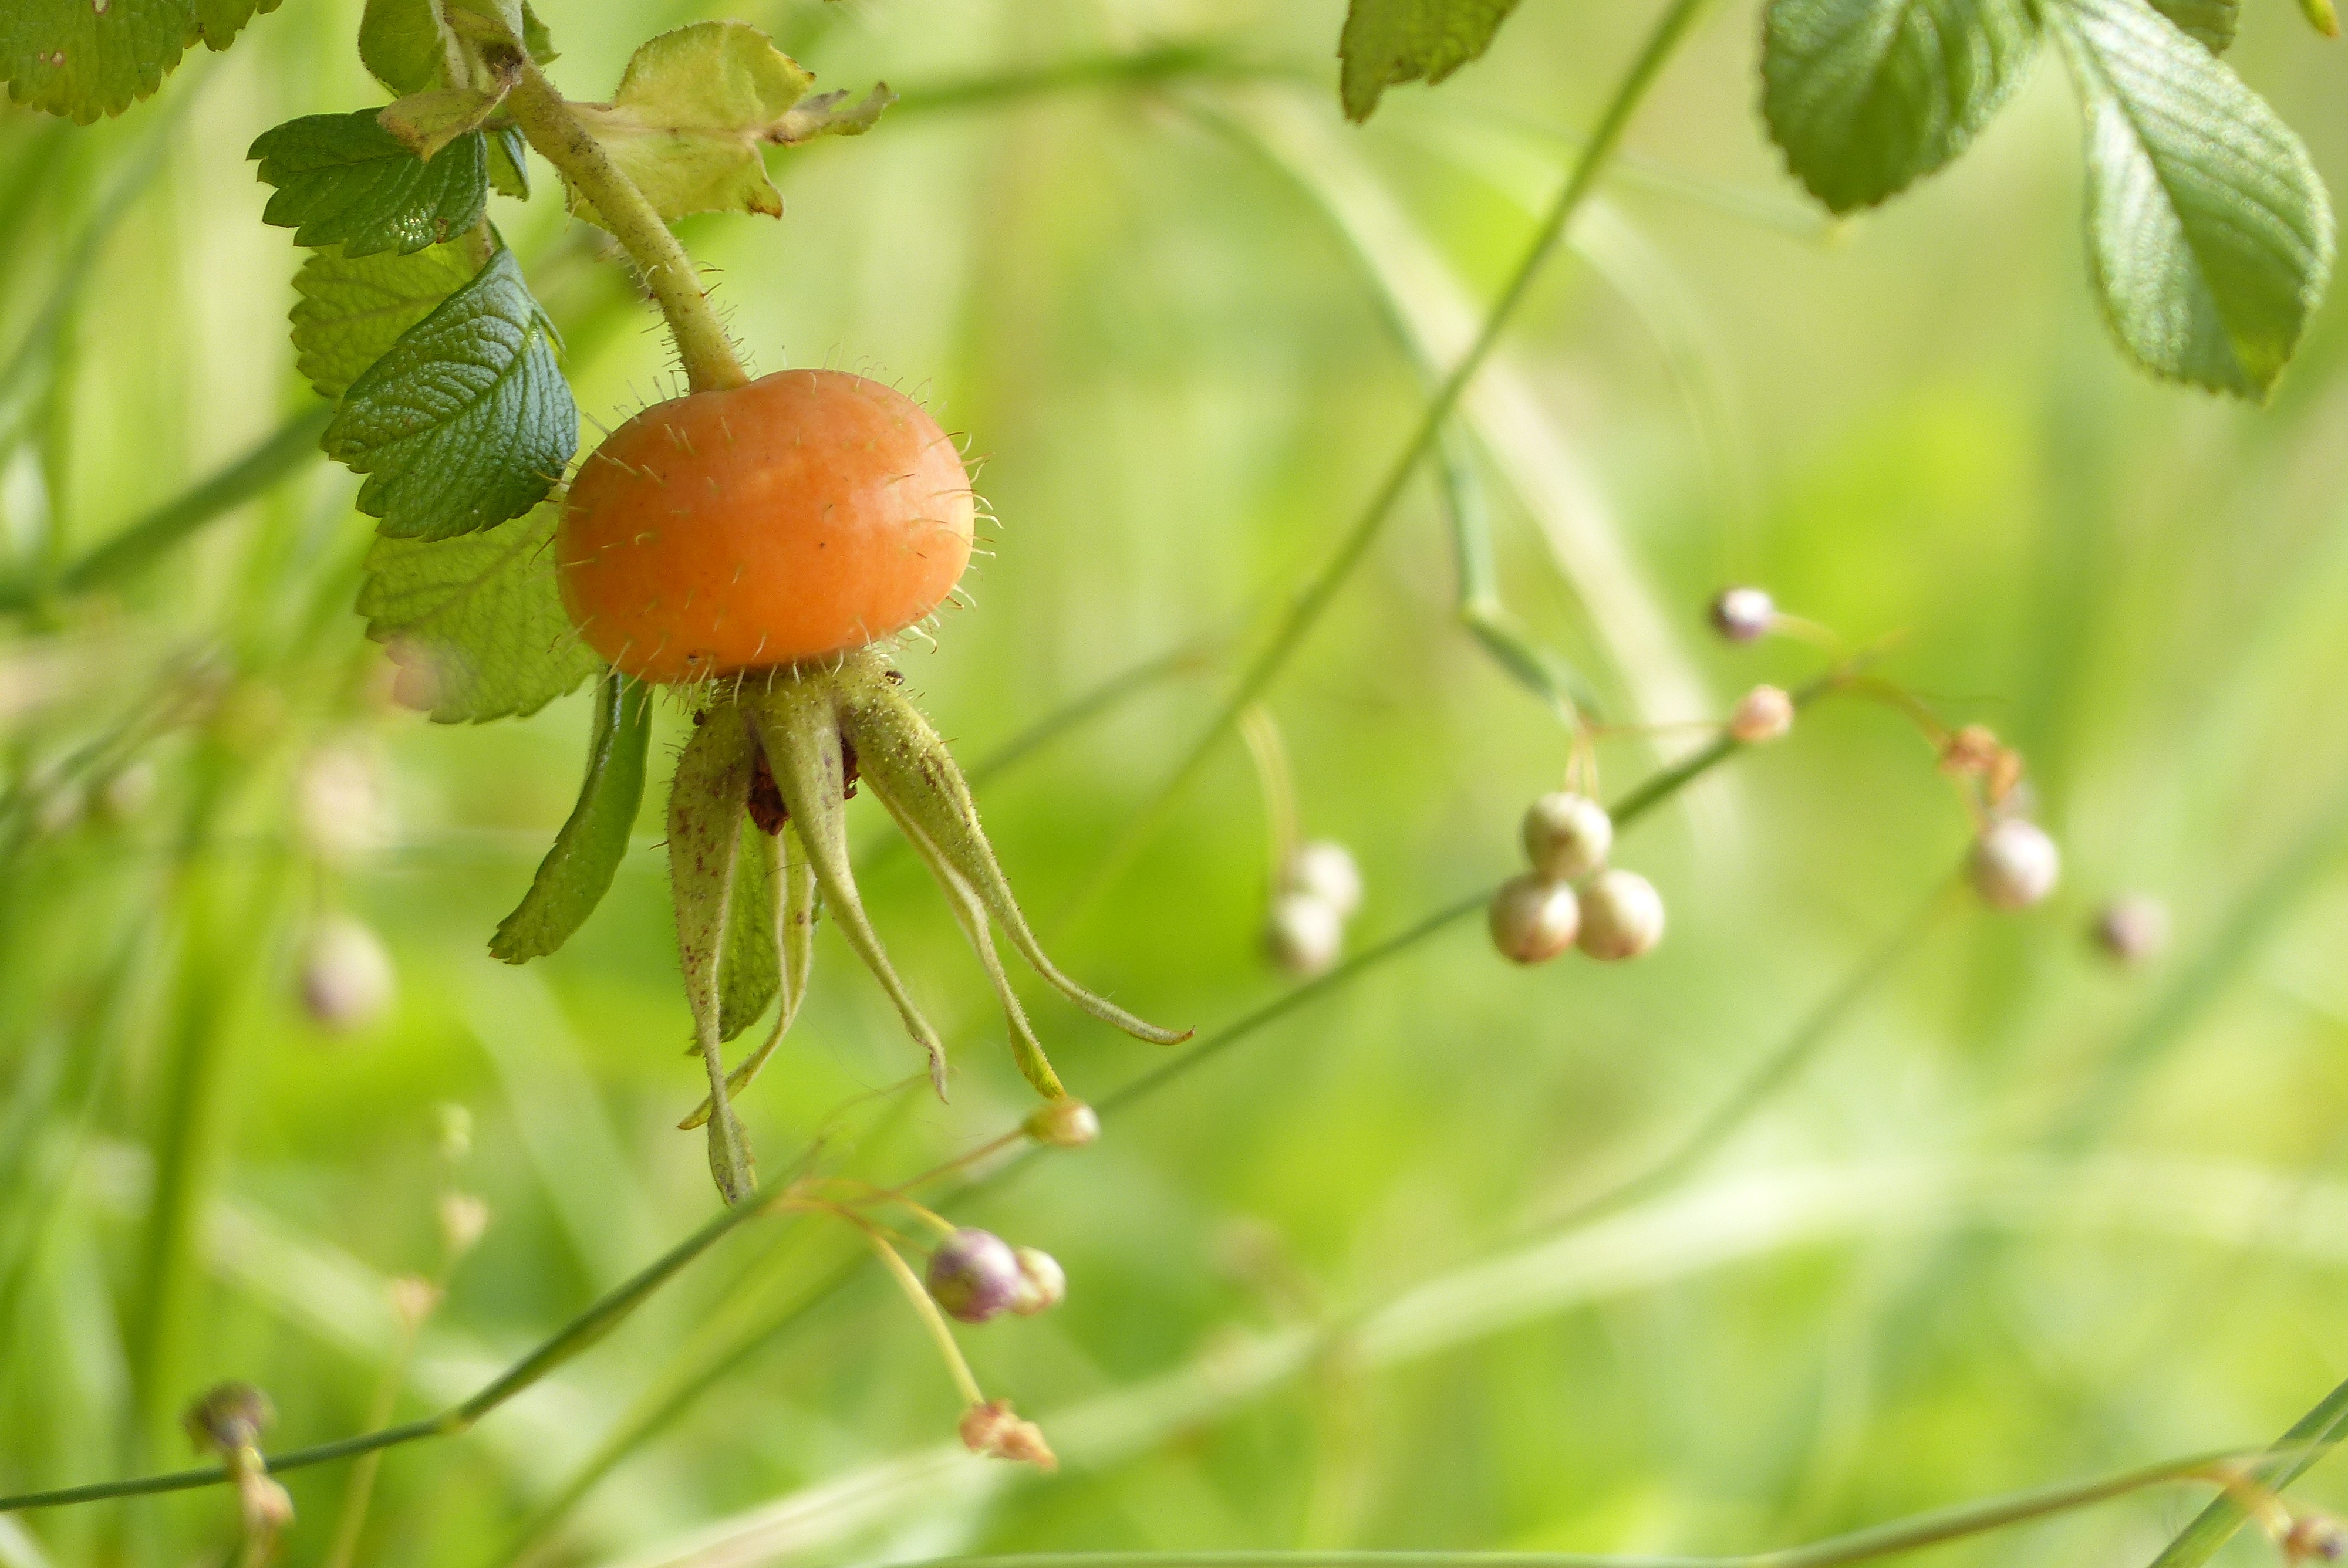
tree, branch, plant, fruit, leaf, flower, summer, orange, food, green, produce, japan, flora, wildflower, shrub, june, rose hip, macro photography, rose hips, flowering plant, hermanus, land plant, fruit of the sweetbrier